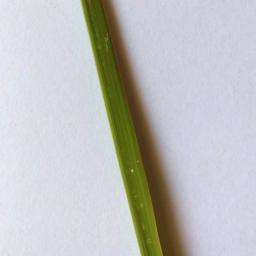
Label: Rice___Leaf_Blast